Margaret Seton

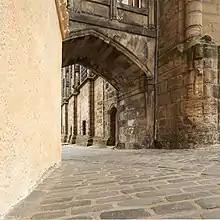
Margaret Seton, Lady Paisley, came to Stirling Castle with Anne of Denmark to collect Prince Henry

Her brother, Alexander Seton, asked for leave from his duties in Edinburgh to visit her at Paisley in December 1591 because she was ill.